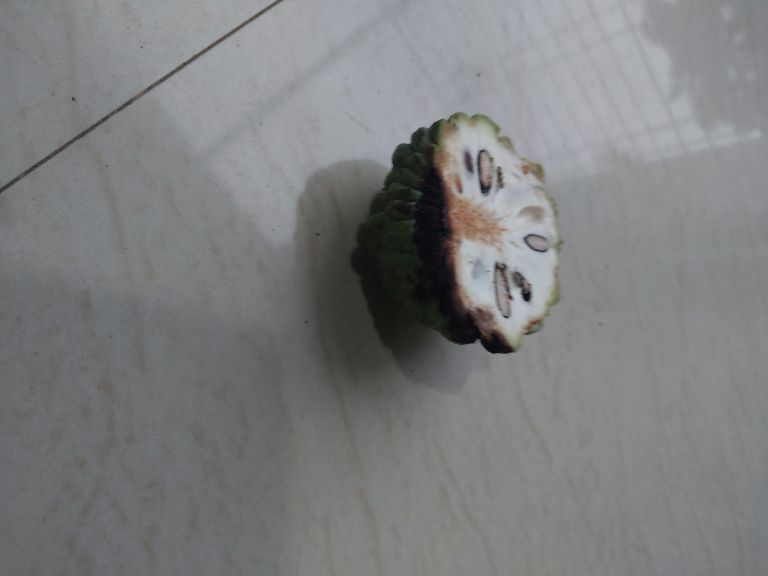
Disease label: Diplodia Rot